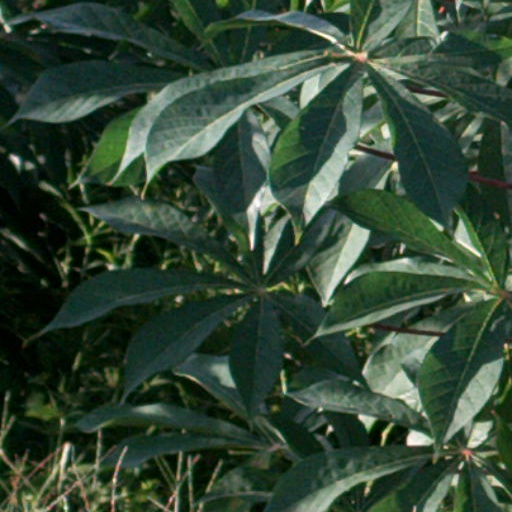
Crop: cassava